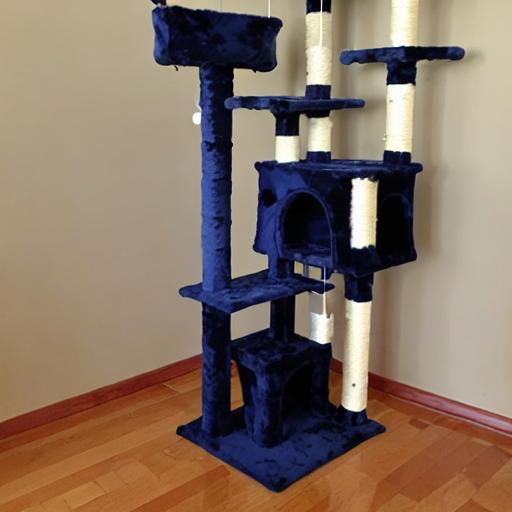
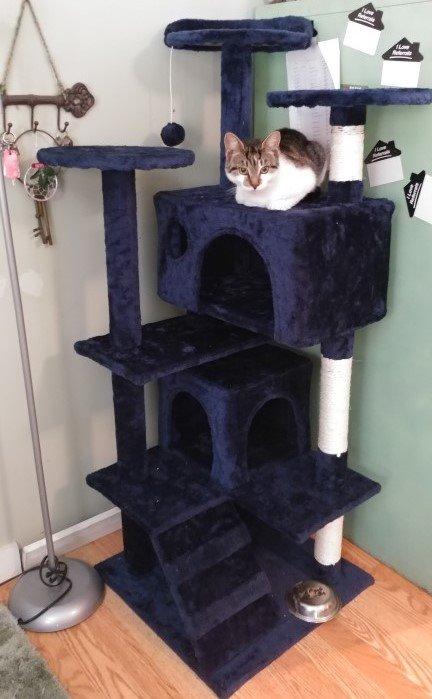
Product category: items_cat tree
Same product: no